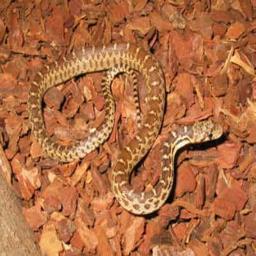
Animal: snakes